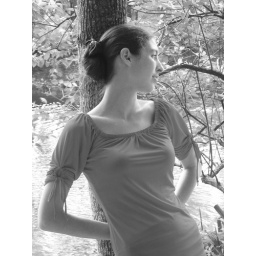
Rachel - portrait in black and white